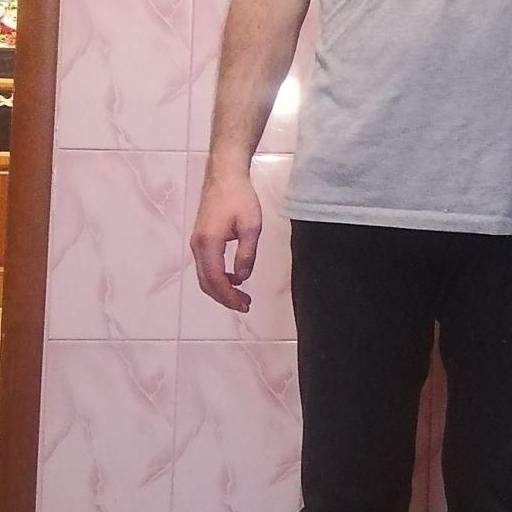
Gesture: no_gesture